Hades 360

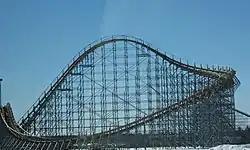
The airhill at the back of the parking lot prior to being rebuilt

Hades 360 is a hybrid roller coaster at Mt. Olympus Water & Theme Park in Wisconsin Dells, Wisconsin. When it opened in 2005, the coaster was known as Hades; it was renamed in 2013 when the 360 degree roll was installed. It is the largest roller coaster in the park. Hades 360 is a rarity among wooden roller coasters due to its 360 degree roll, 110-degree over banked turn, and steep 65-degree drop as well as its 90-degree banked turn, as drops and angles this steep are generally not included on wooden roller coasters due to structural limitations. The ride was designed by The Gravity Group.